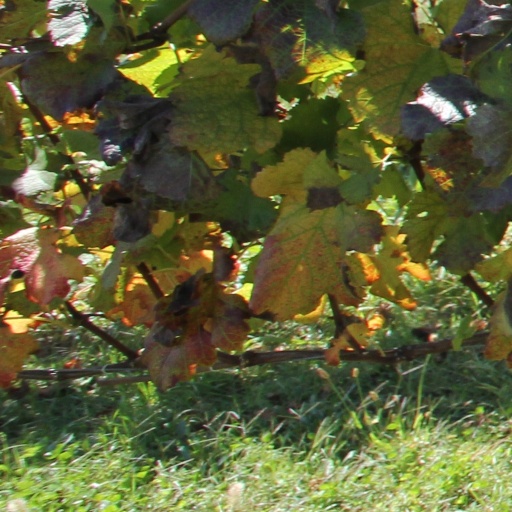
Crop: grape